Duddeston railway station

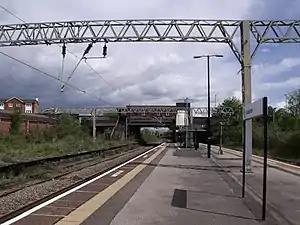
Duddeston station

Duddeston railway station serves the Duddeston area of Birmingham, England. It is sited on the Cross-City Line between Bromsgrove and Redditch in the south and Four Oaks and Lichfield Trent Valley in the north and the Chase Line between Birmingham International and Rugeley Trent Valley. Both lines run towards in the southbound direction.